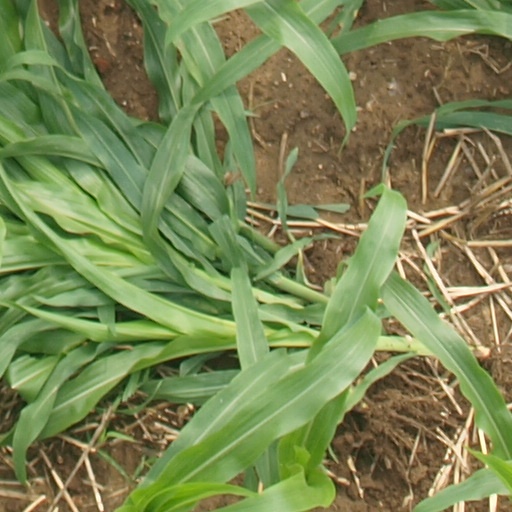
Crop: maize; corn